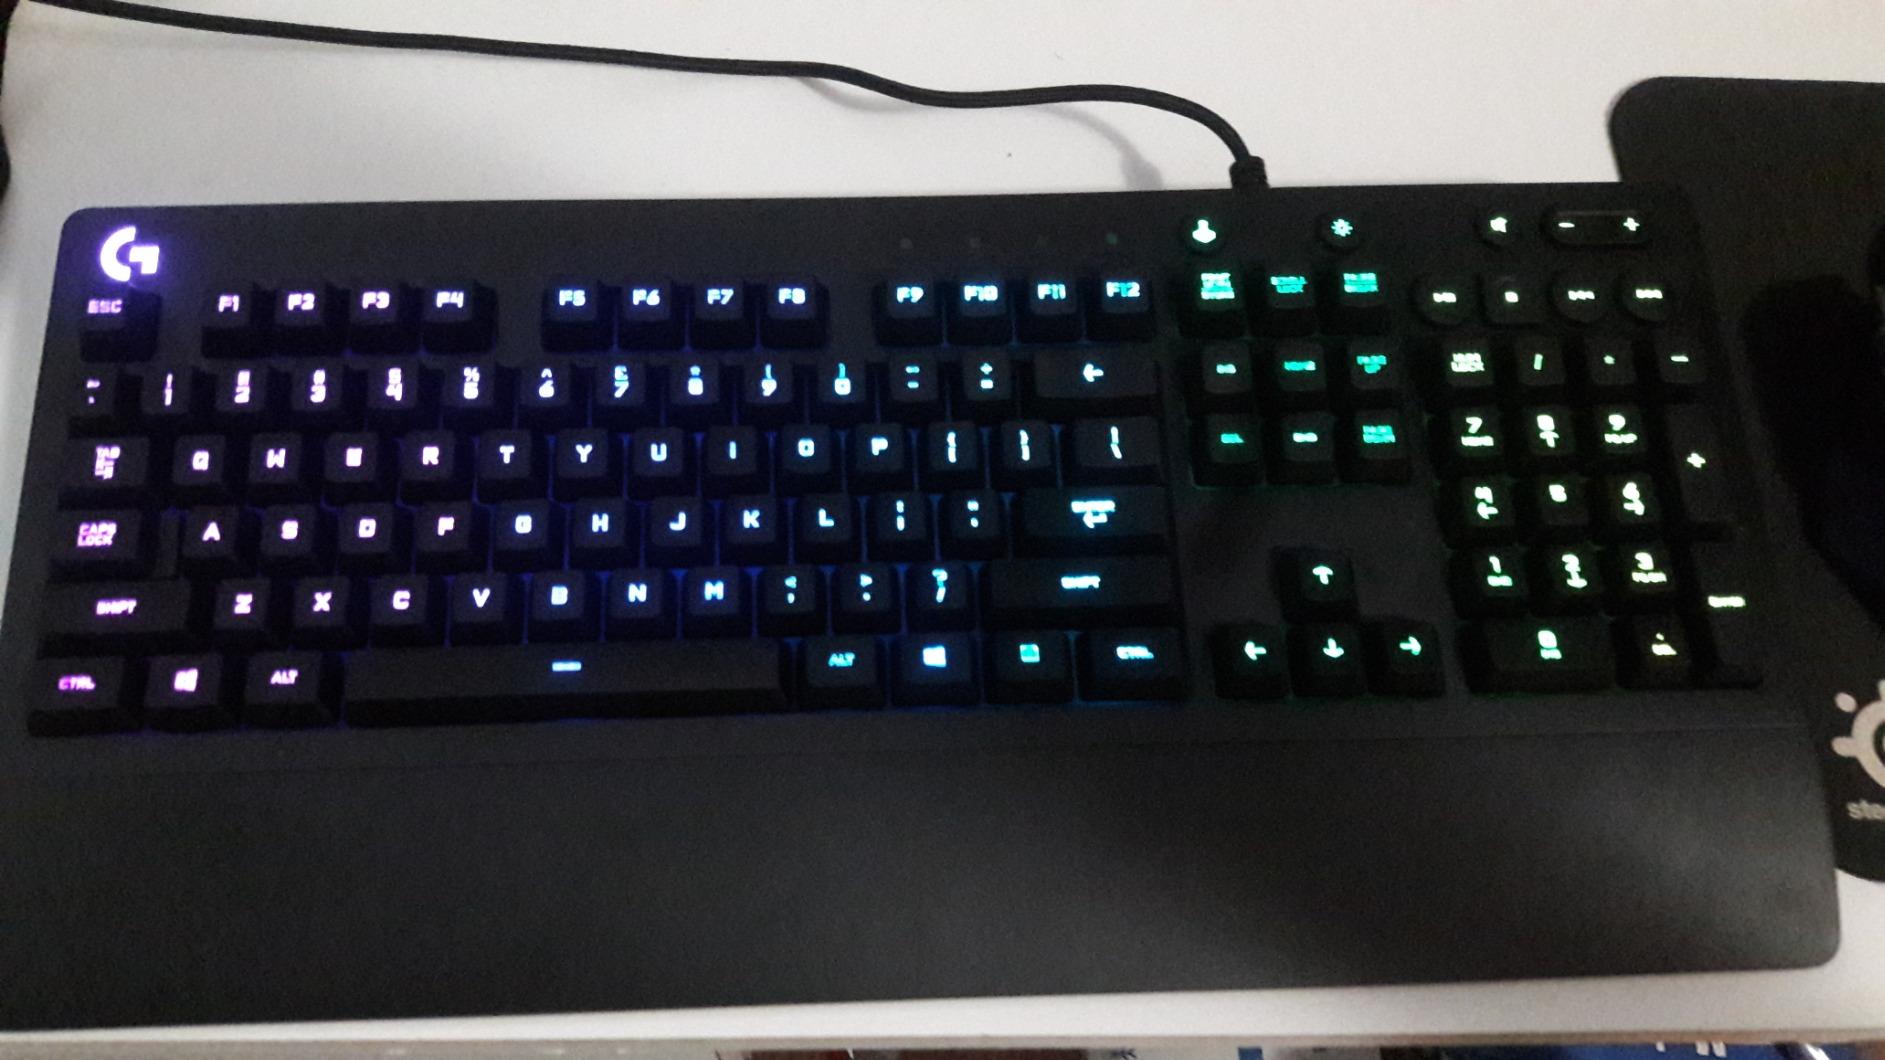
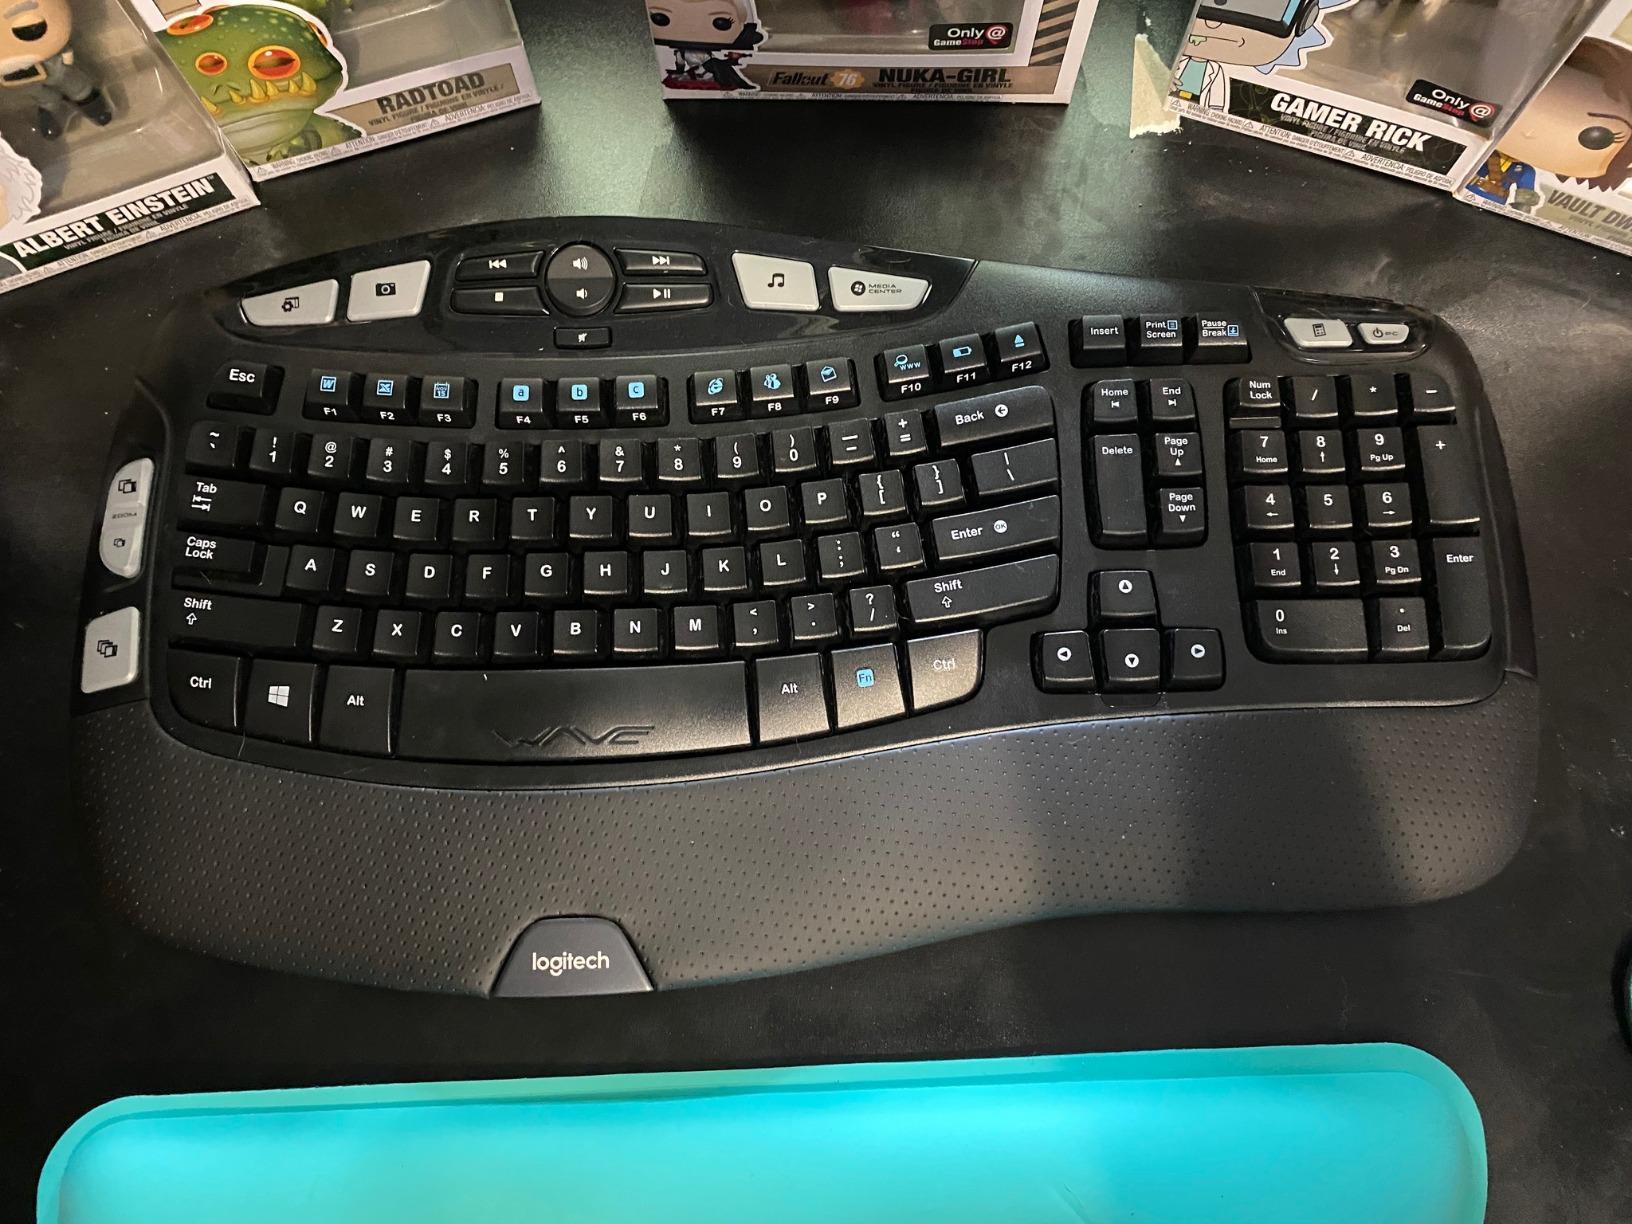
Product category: keyboard
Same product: no